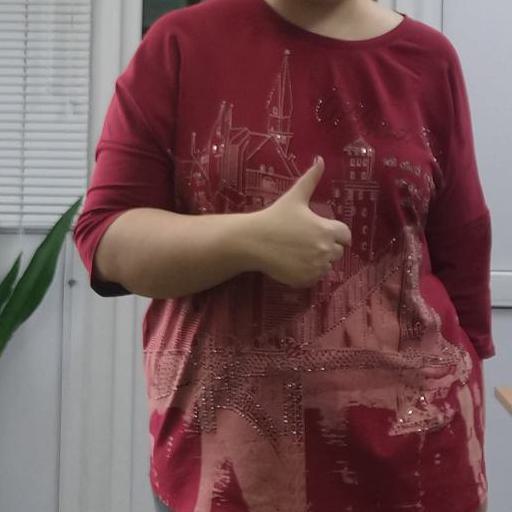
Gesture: like